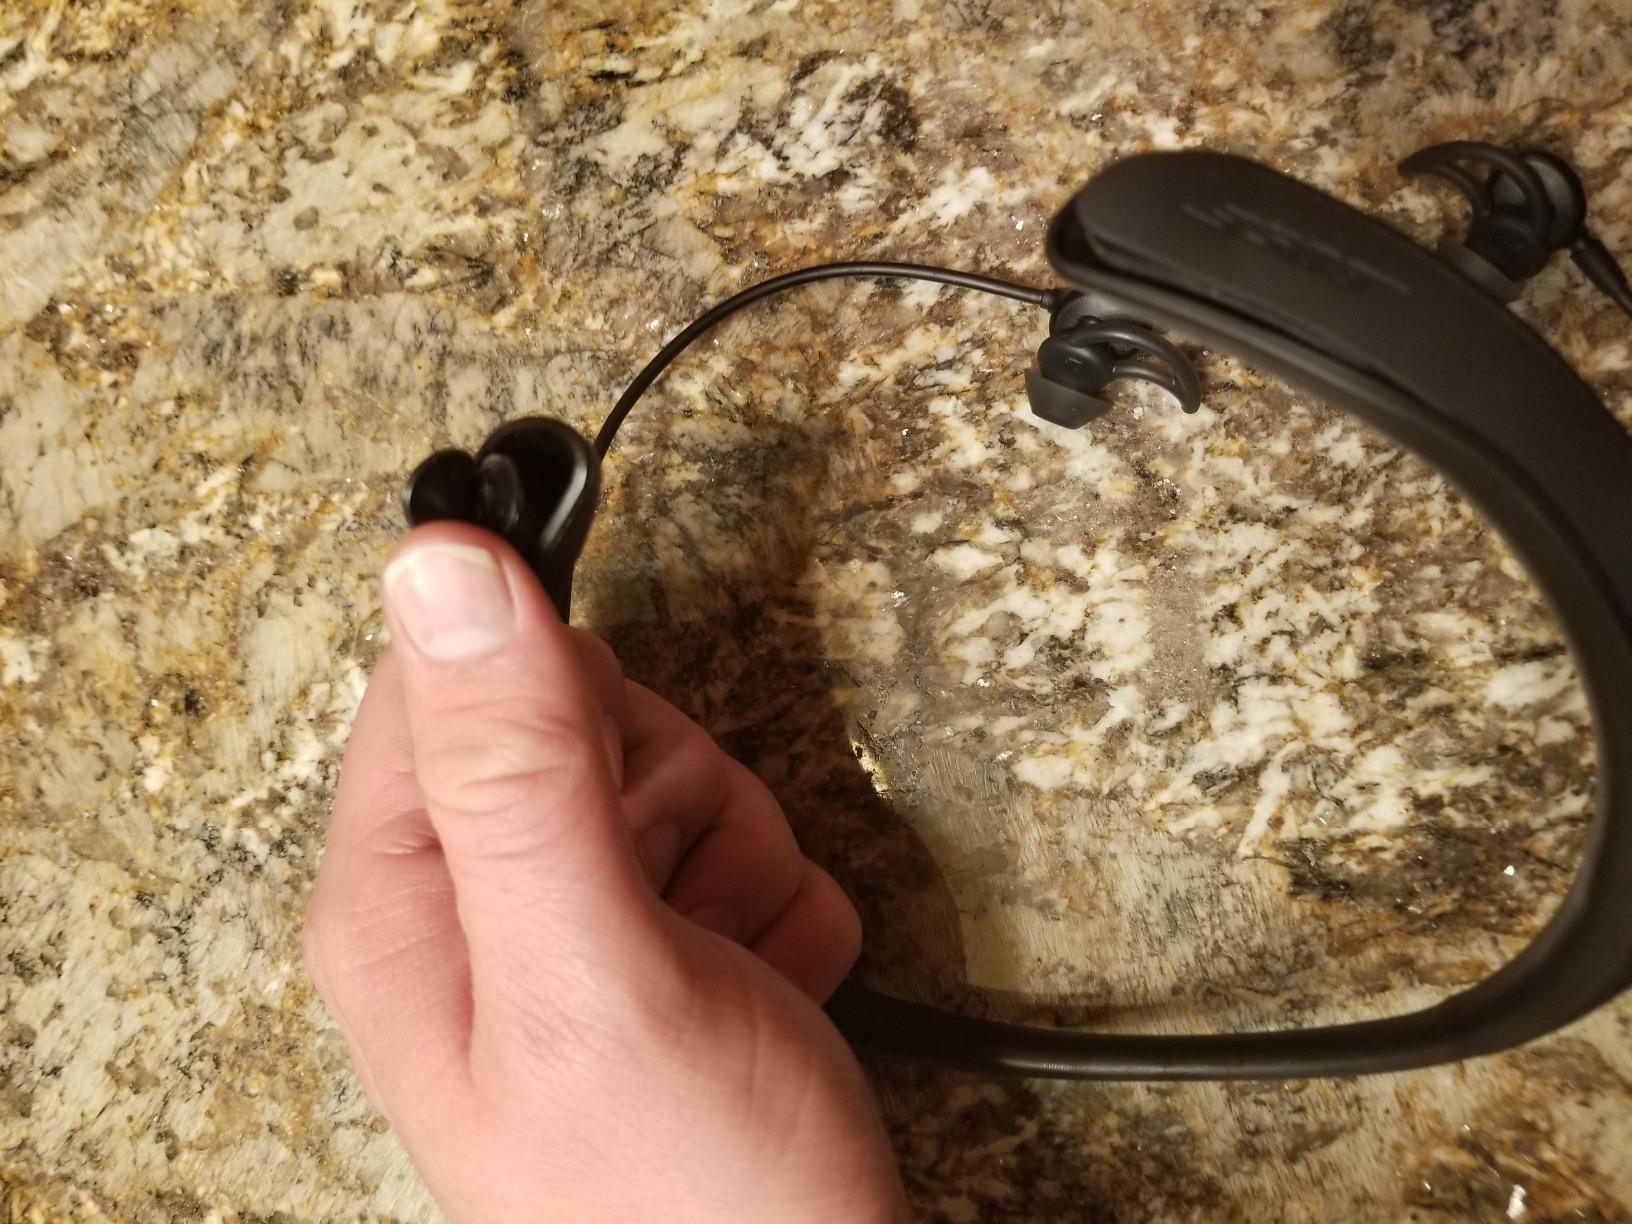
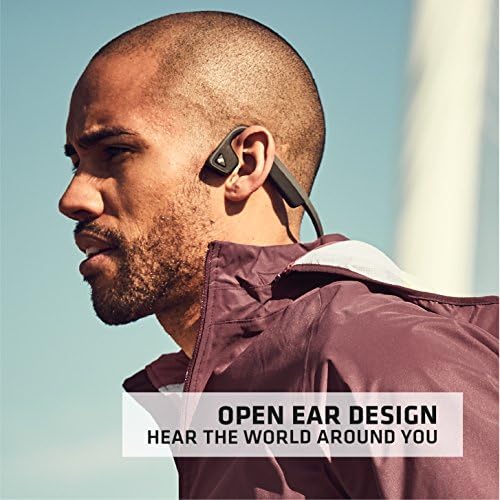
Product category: headphones
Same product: no